Harleyford Manor

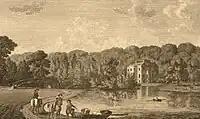
Engraving of Harleyford Manor in "the New Print Magazine" 1795

In 1795 a book called "The New Print Magazine : Being a Collection of Picturesque Views and Beautiful Scenes in the Several Counties of England and Wales" was published. It contained an engraving of Harleyford Manor which is shown.